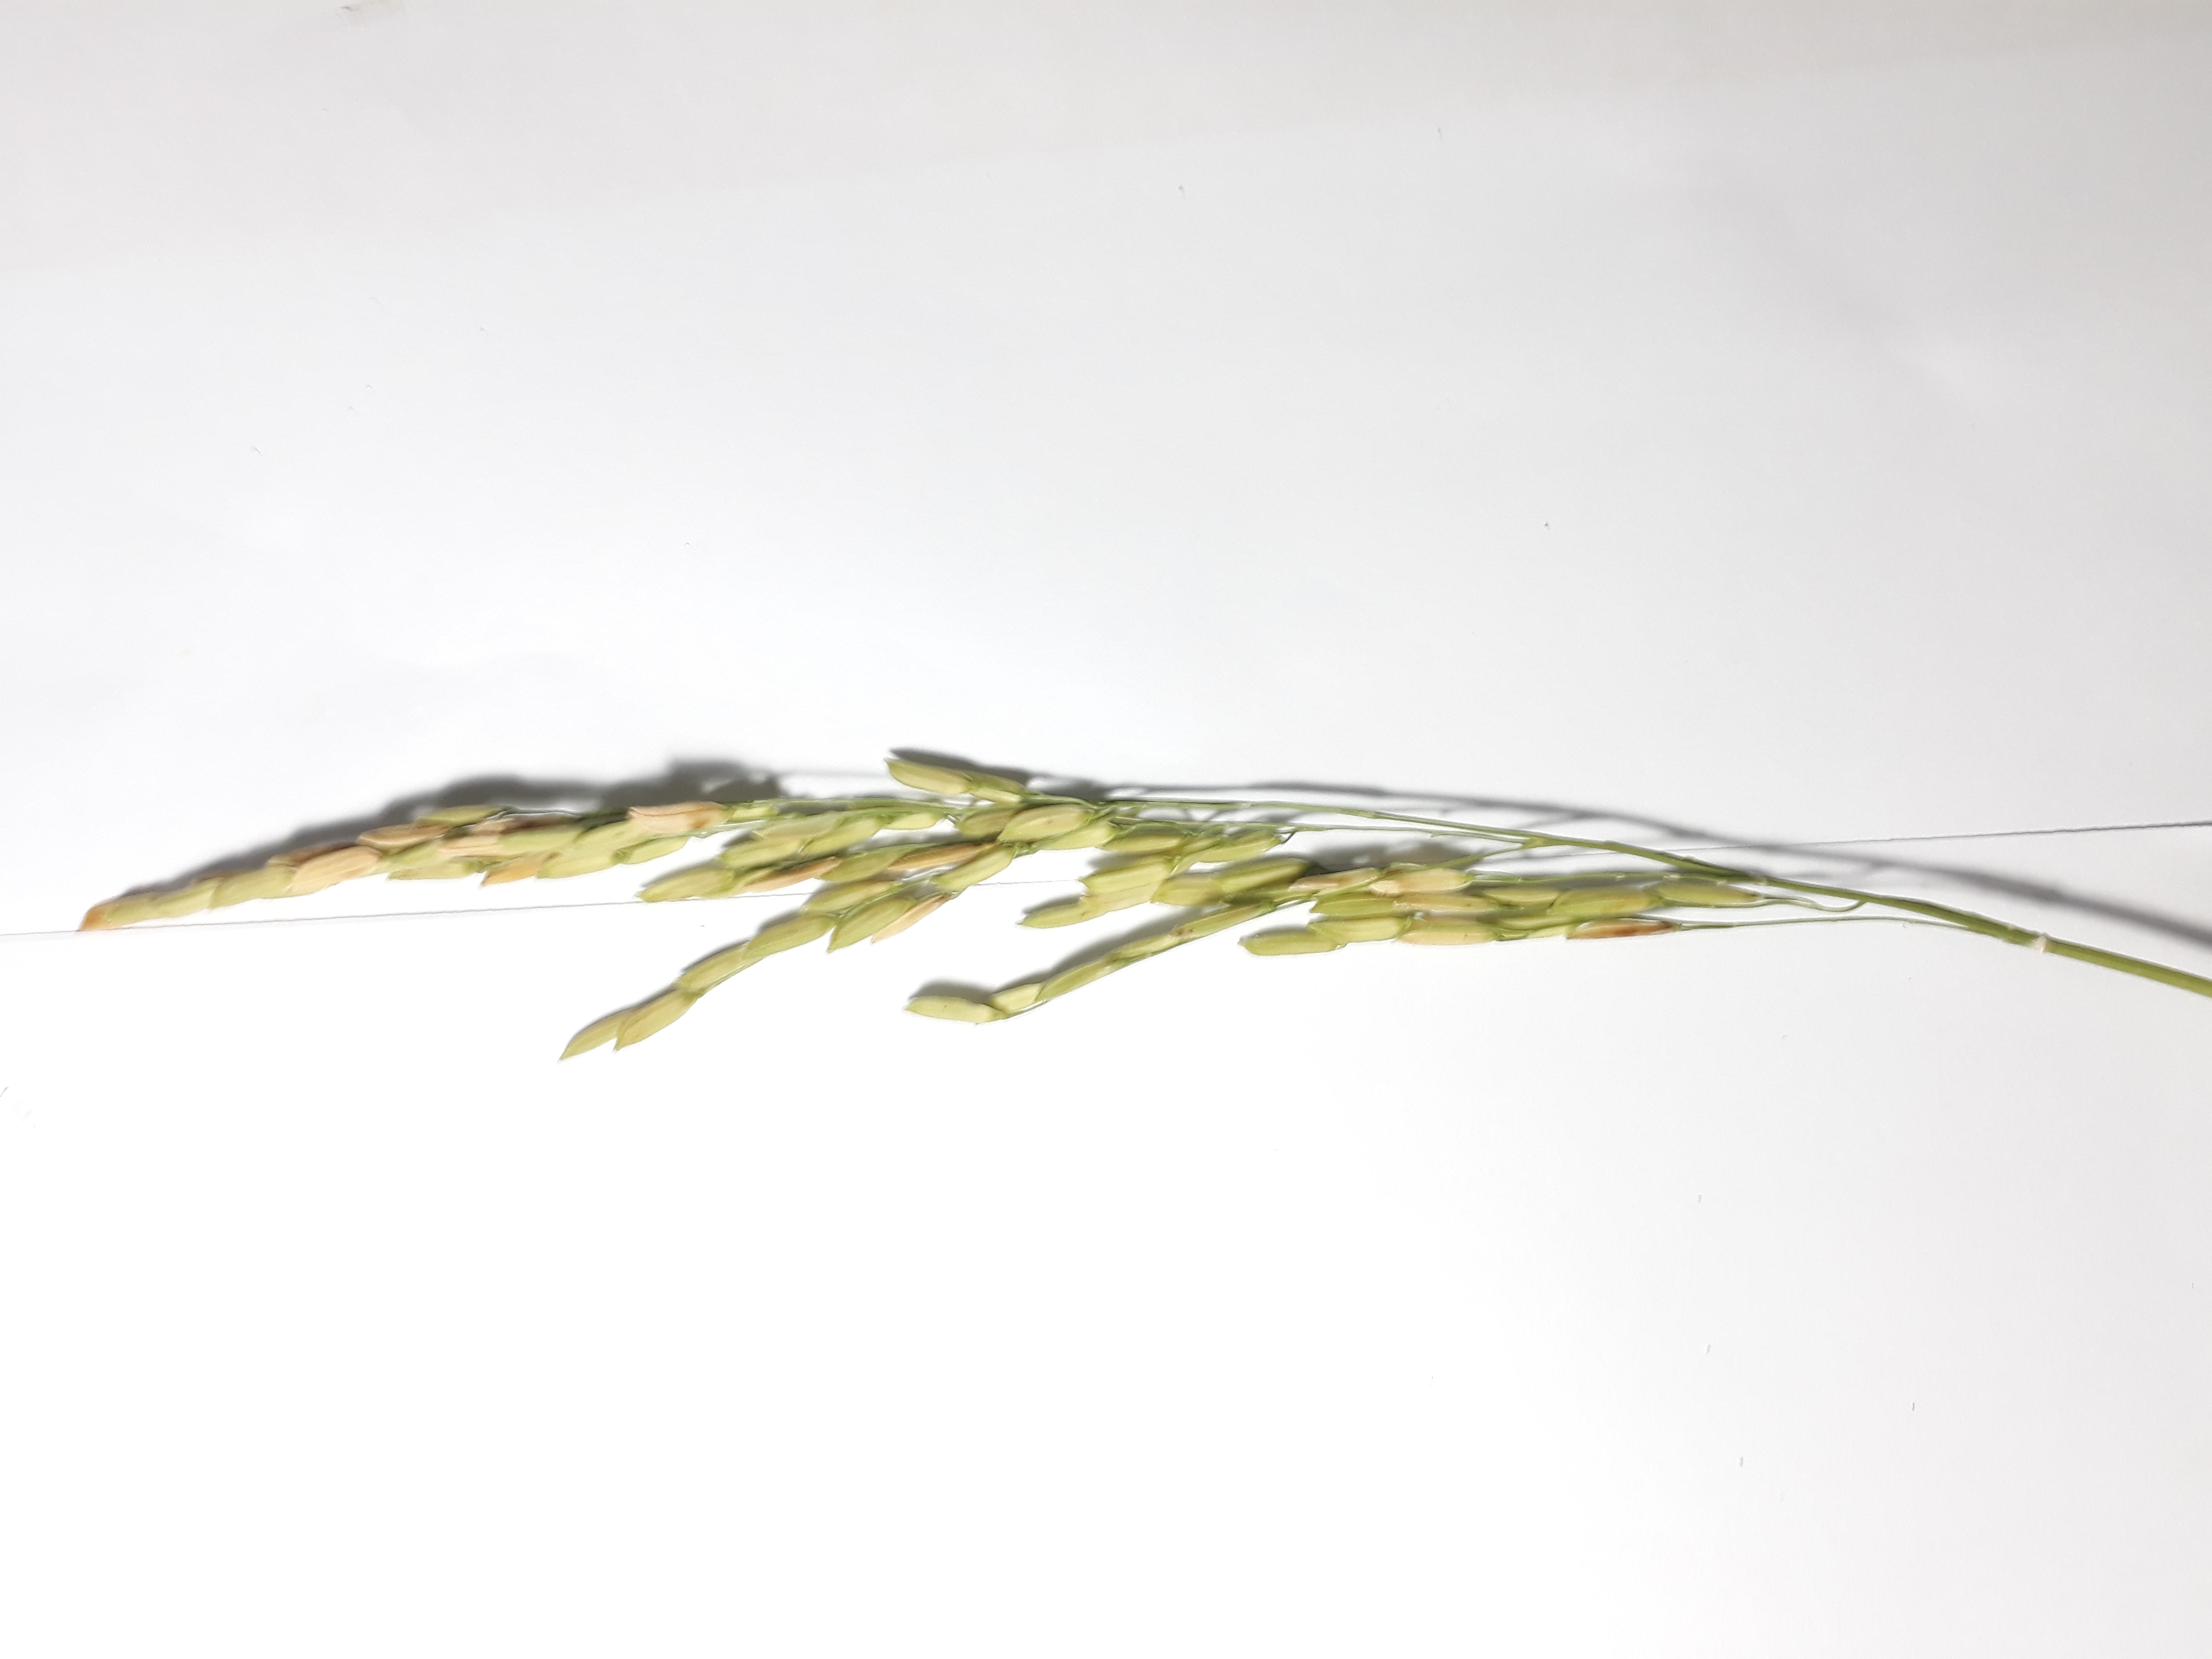
Label: Mild